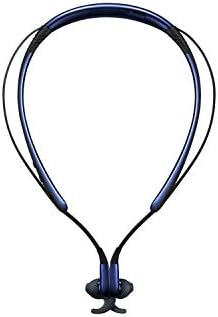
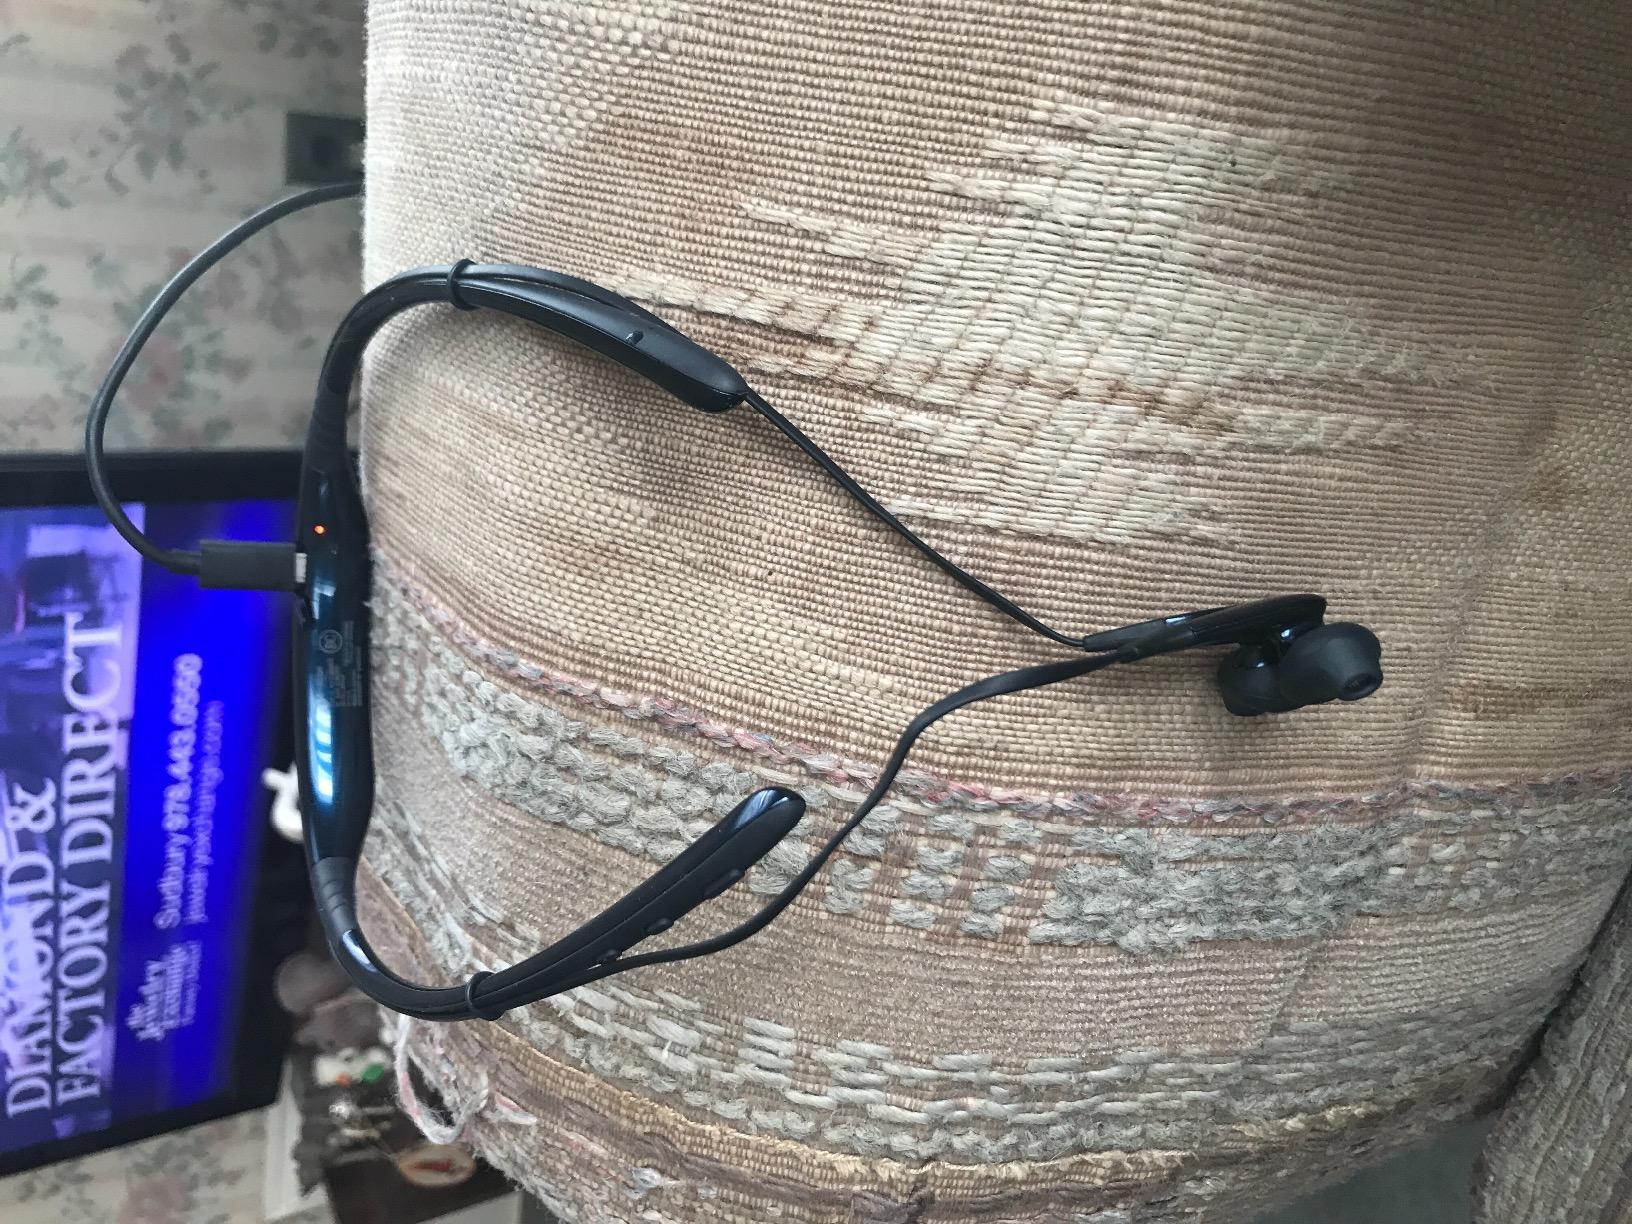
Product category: headphones
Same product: yes